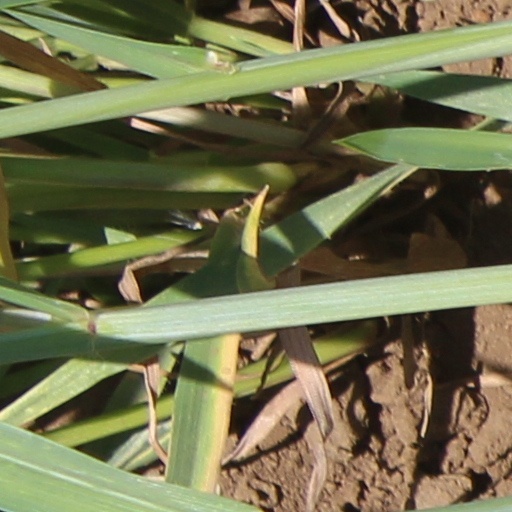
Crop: wheat